List of fire temples in Iran

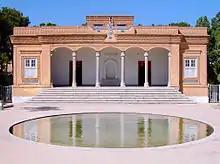
The Fire Temple of Yazd is a Zoroastrian fire temple. It enshrines the Atash Bahram, meaning "Victorious Fire"

A fire temple, Agiary, Atashkadeh, Atashgah or Dar-e Mehr is the place of worship for the followers of Zoroastrianism, the ancient religion of Iran (Persia). In the Zoroastrian religion, fire (see "atar"), together with clean water (see "aban"), are agents of ritual purity. Clean, white "ash for the purification ceremonies [is] regarded as the basis of ritual life", which "are essentially the rites proper to the tending of a domestic fire, for the temple [fire] is that of the hearth fire raised to a new solemnity". For, one "who sacrifices unto fire with fuel in his hand ..., is given happiness".